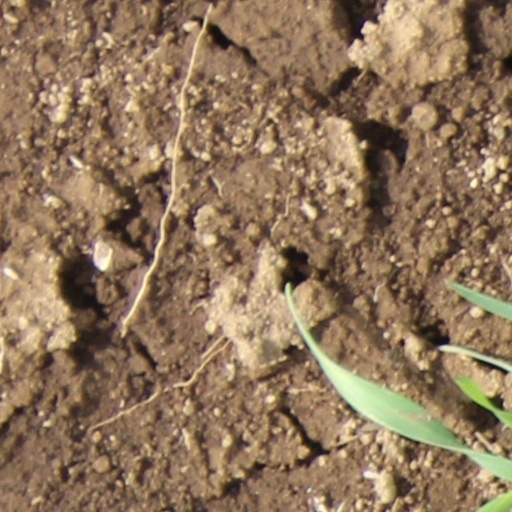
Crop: wheat